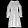
Label: Dress